Mortal Kombat: Onslaught

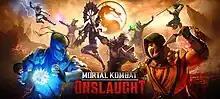
North American cover artwork

Mortal Kombat: Onslaught is a 2023 action-adventure beat 'em up role-playing video game, developed by NetherRealm Studios, released on October 17, 2023 and shut down on October 21, 2024. A spin-off of the "Mortal Kombat" franchise, it is the fourth installment to not be a fighting game and combines the combat gameplay with a full cinematic storyline, reminiscent of free-to-play mobile multiplayer online battle arena games.